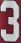
Number: 3